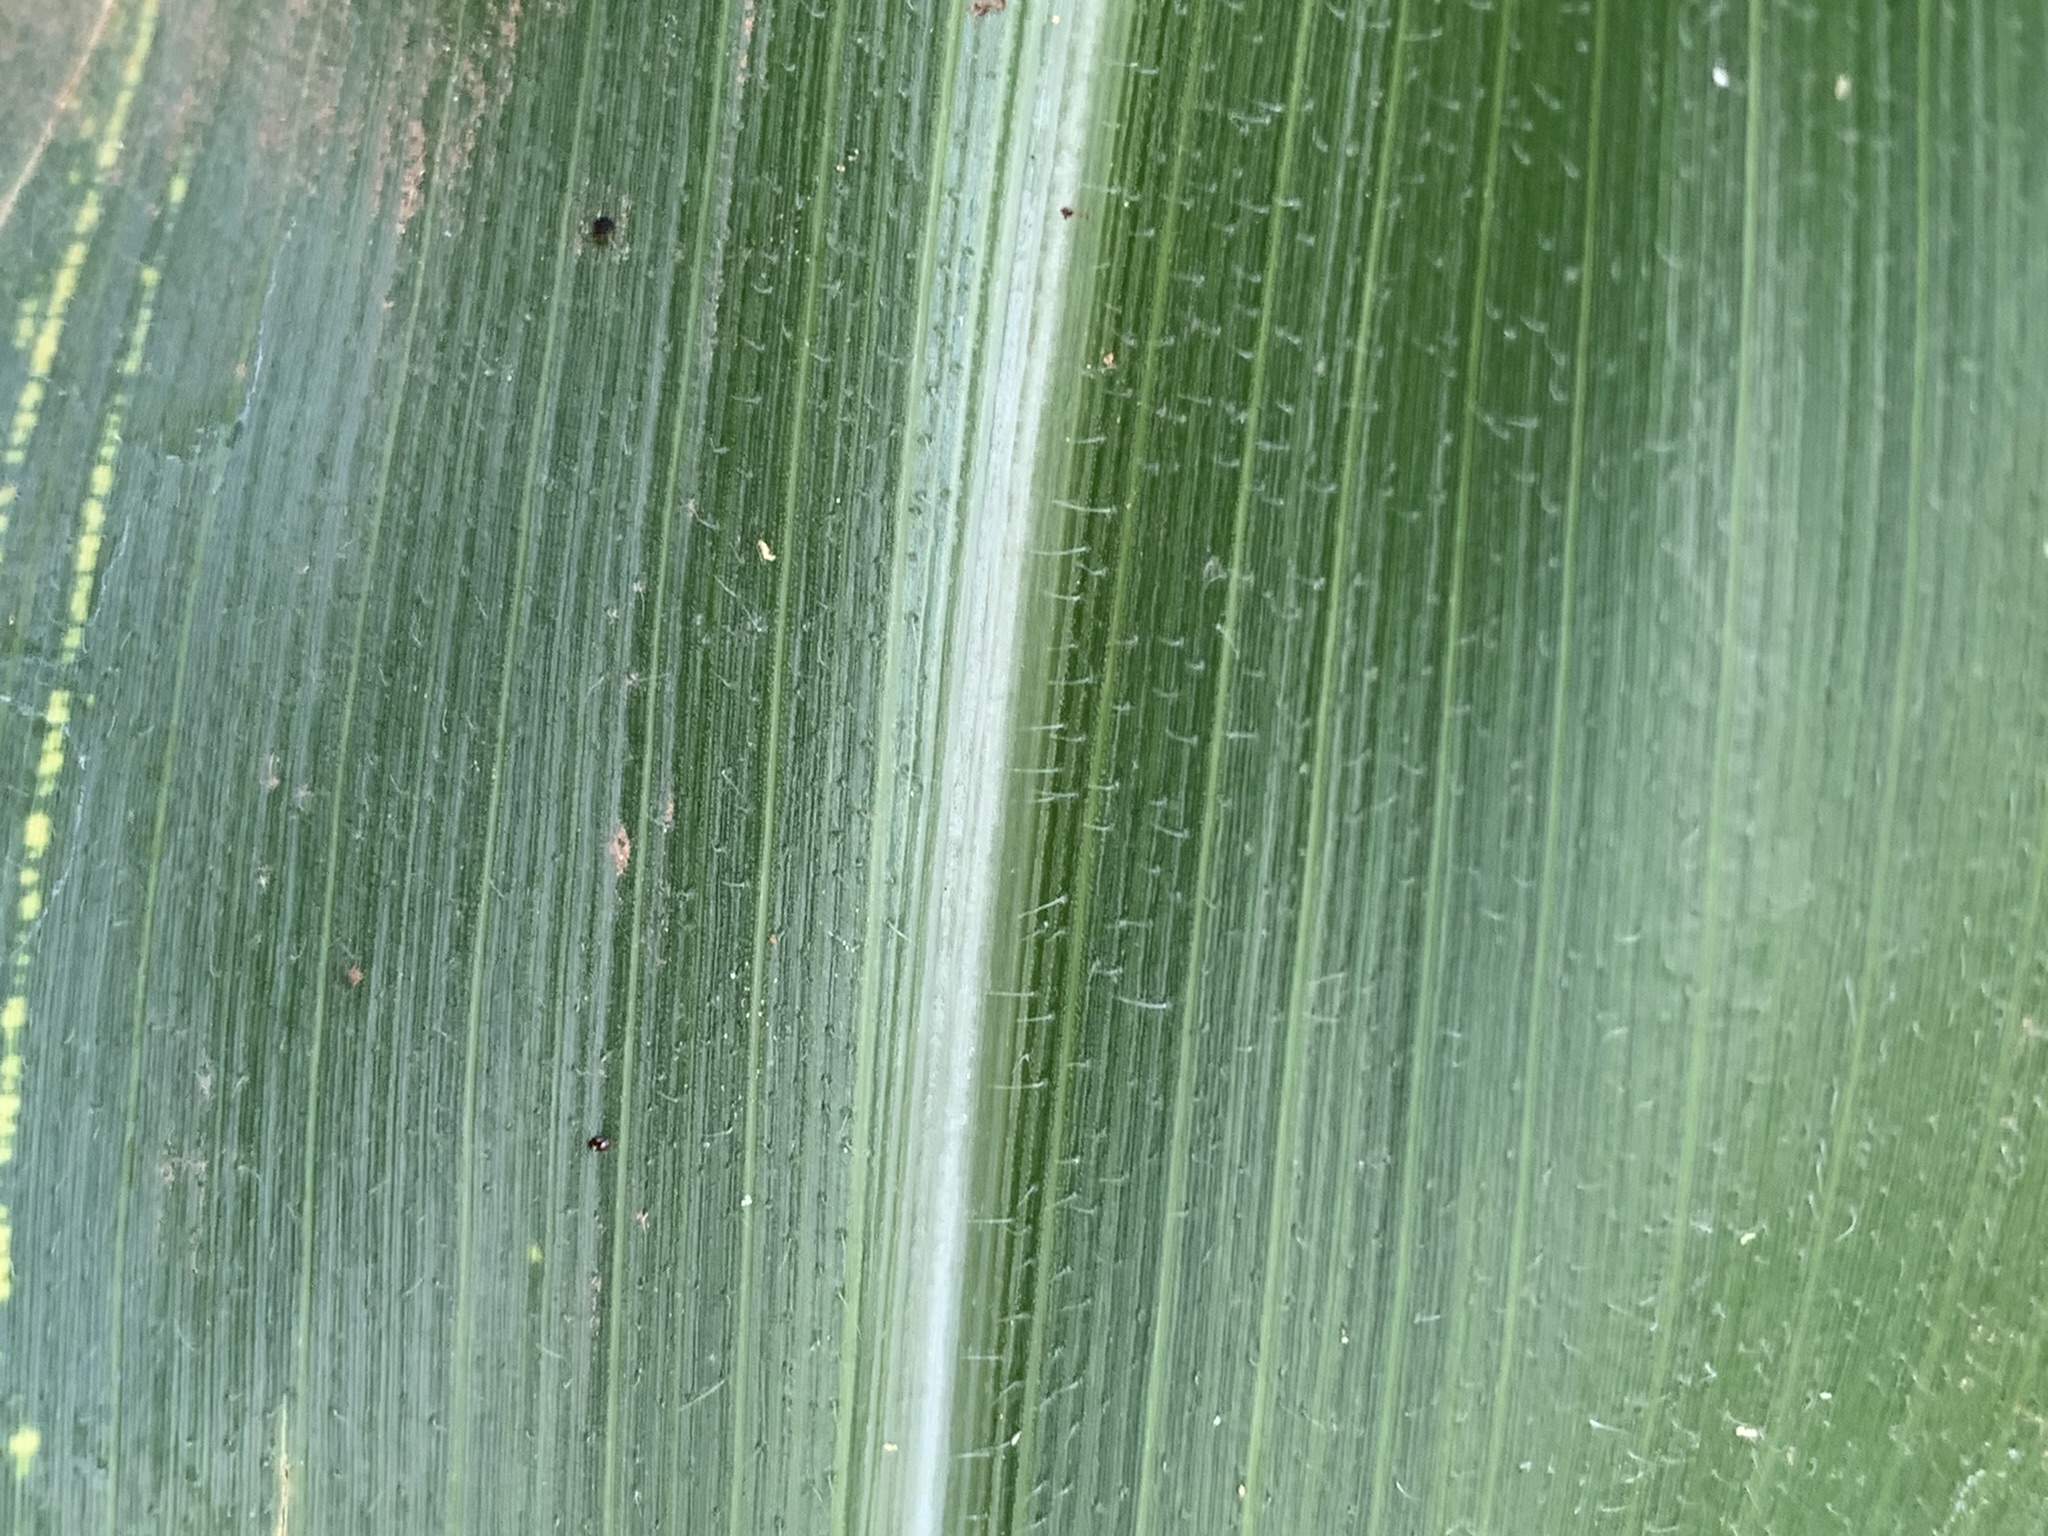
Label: MSV